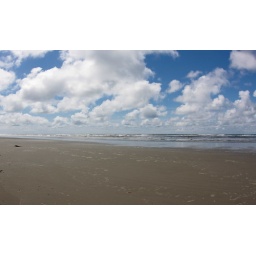
innocent clouds over endless beach